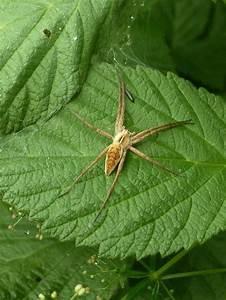
spider